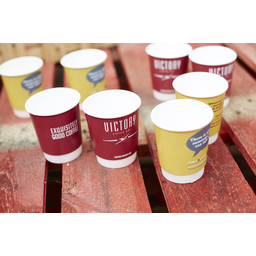
Label: paper